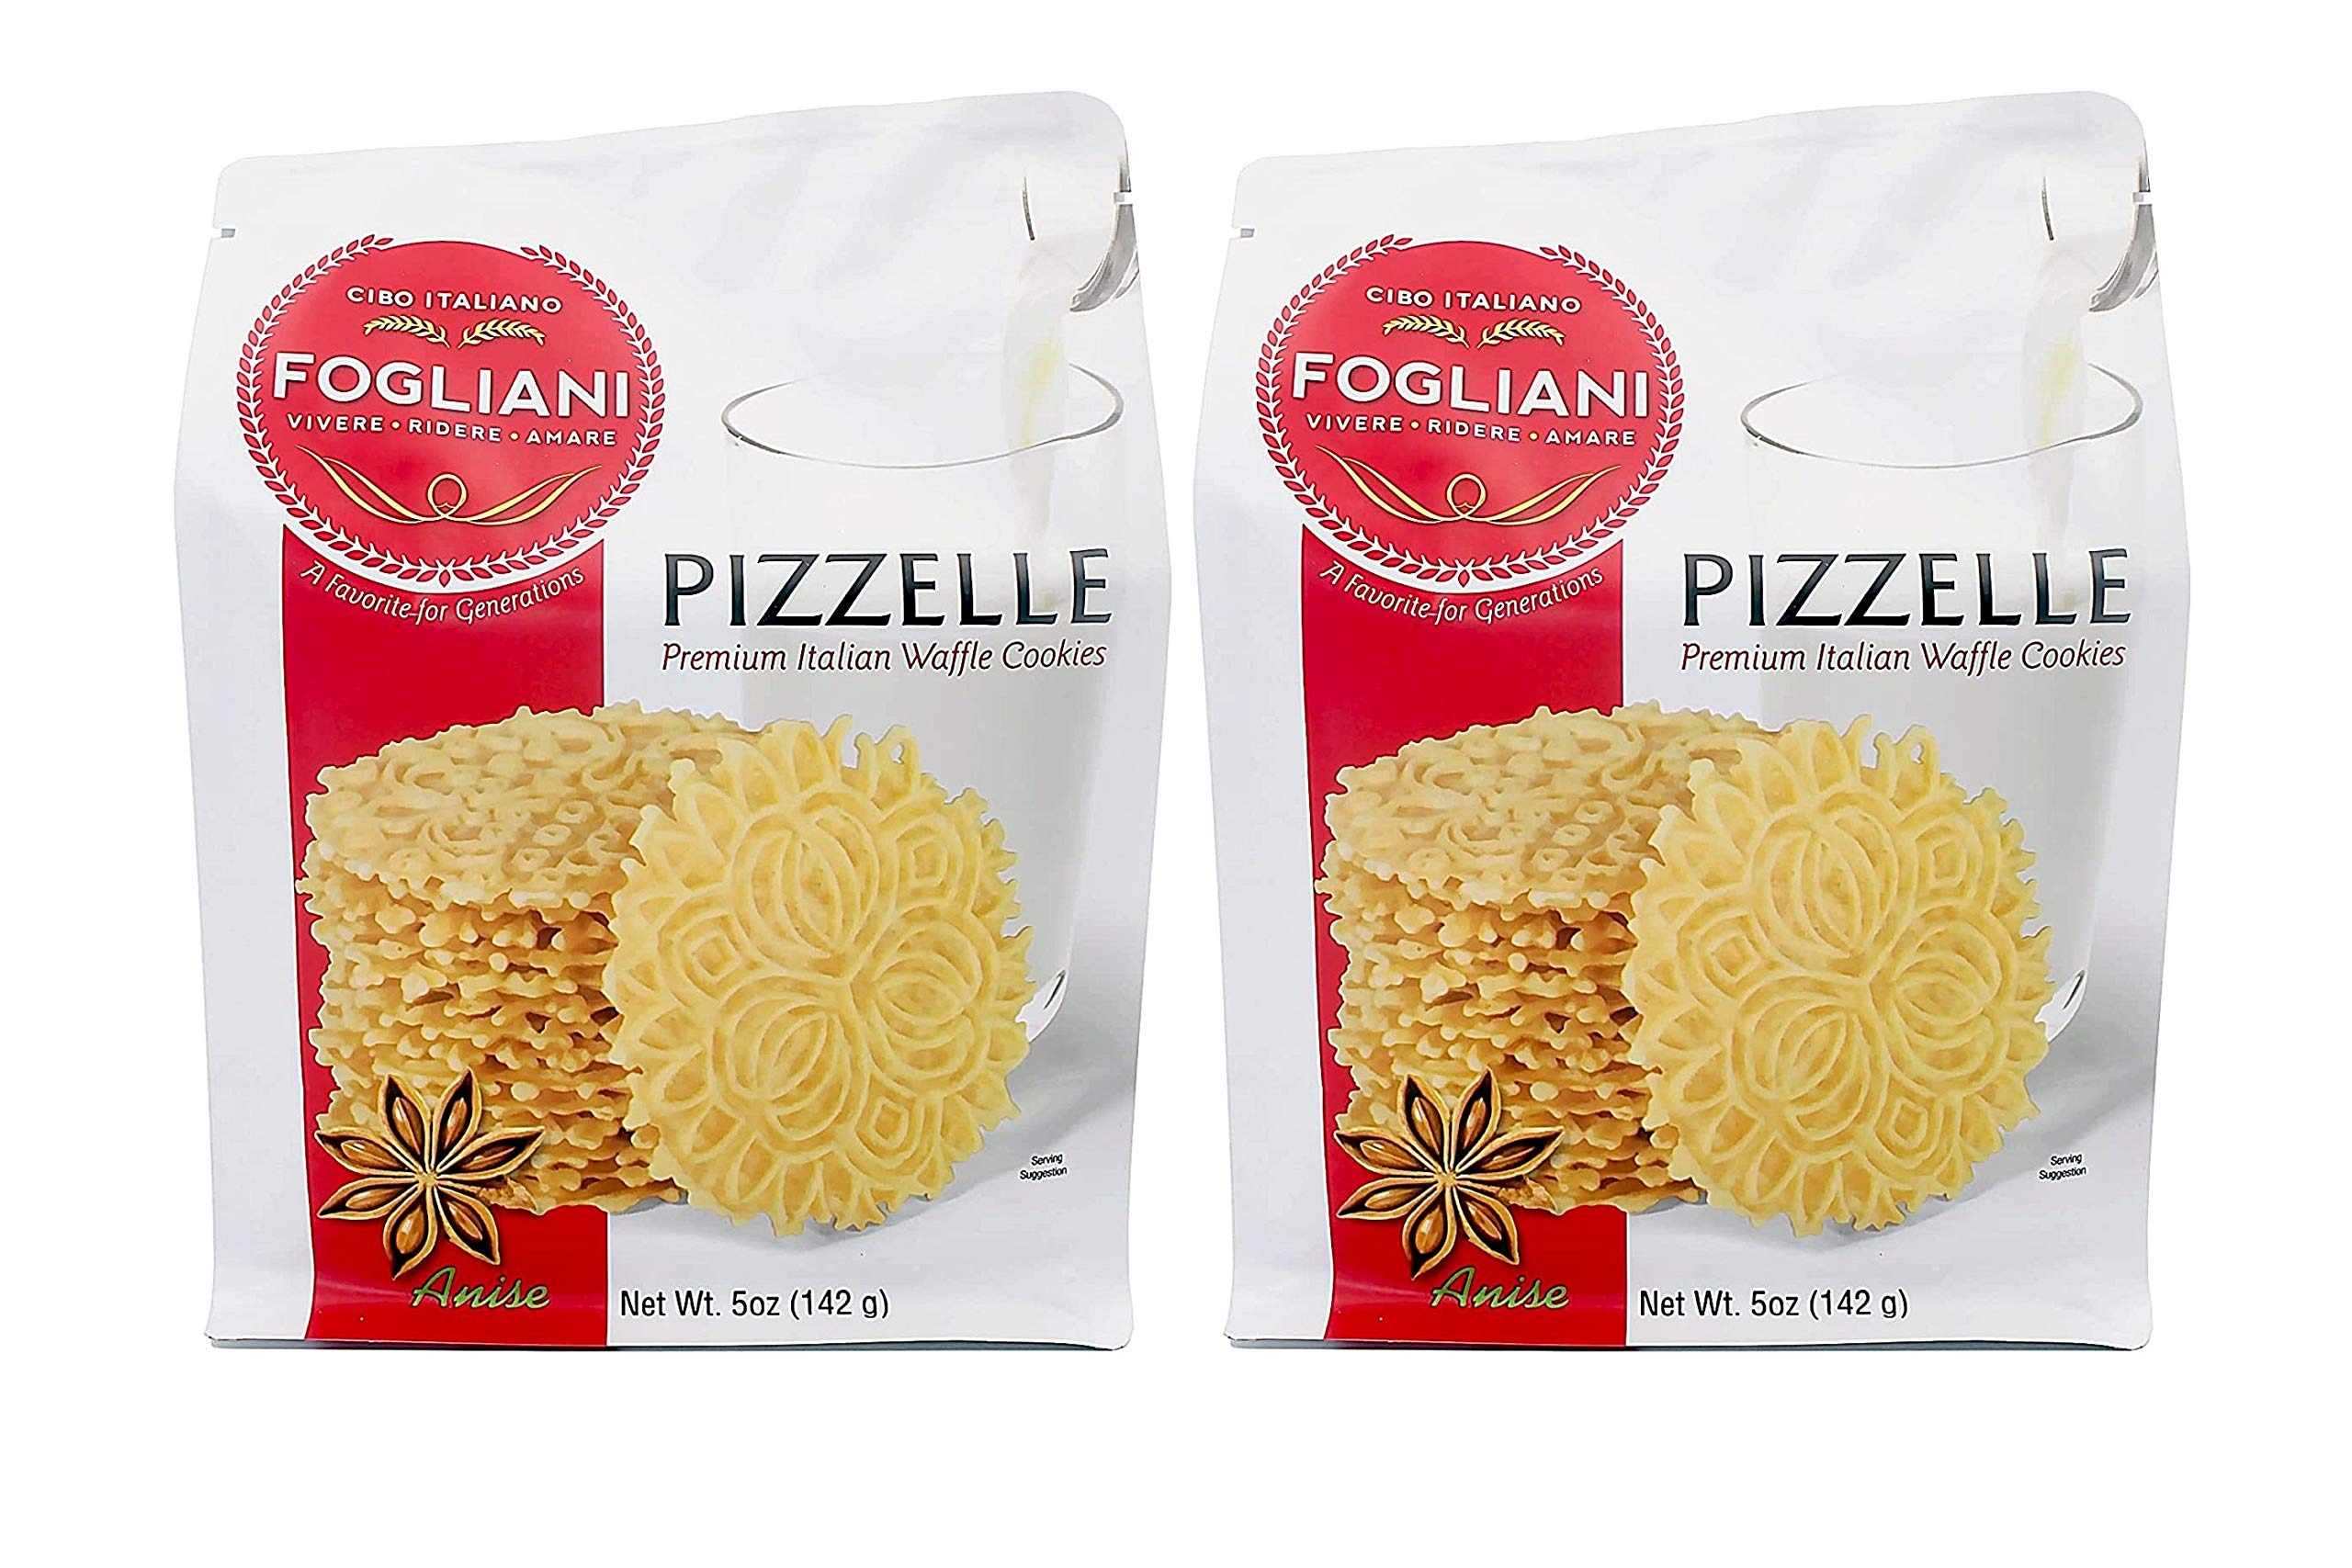
Item Name: Fogliani Anise Pizzelle Premium Italian Waffle Cookies 5 ounce (Pack of 2)
Value: 2.0
Unit: Count

Price: 22.78